Hans Knieper

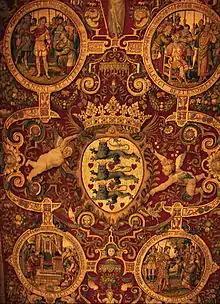
Detail of the Throne Baldaquin

Knieper must have had quite an international reputation as an artist since the Danish king Frederick II's envoy Thomas Tenniker engaged him in 1577 on the king's behalf to go to Helsingør to design tapestries for the decoration of Kronborg Castle. At the time king Frederick II was transforming the medieval fortress radically into a magnificent Renaissance castle, using as principal architects Knieper's fellow Flemings Hans Hendrik van Paesschen and Anthonis van Obbergen. Rather than decorating the castle by importing finished artworks, Frederick decided to invite artists to produce their work "in situ".